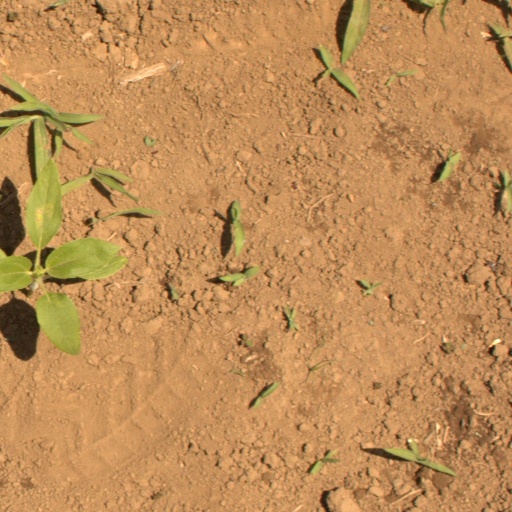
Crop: Jerusalem artichoke